Laufenburg, Aargau

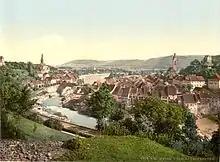
Rhine river at Laufenburg, from 1896

Laufenburg has an area, , of . Of this area, or 16.2% is used for agricultural purposes, while or 35.1% is forested. Of the rest of the land, or 39.0% is settled (buildings or roads), or 7.9% is either rivers or lakes.